WDZH

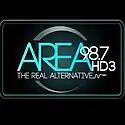
"Area 9-8-7" HD3 logo

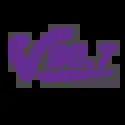
"V 98.7" HD2 logo

On January 20, 2006, the station launched its HD2 sub-channel with a Traditional Jazz format. After the change to Top 40 (CHR) on FM on October 2, 2009, the station moved its Smooth Jazz format to the HD2 sub-channel as "Smooth Jazz V98.7", with one live host from 9am-5pm, Madisun Leigh, who had done mornings on WVMV in the early 2000s. Former WVMV morning host Alexander Zonjic also hosted "Alexander Zonjic from A to Z" on Fridays and Sundays from 7 pm to 8 pm.